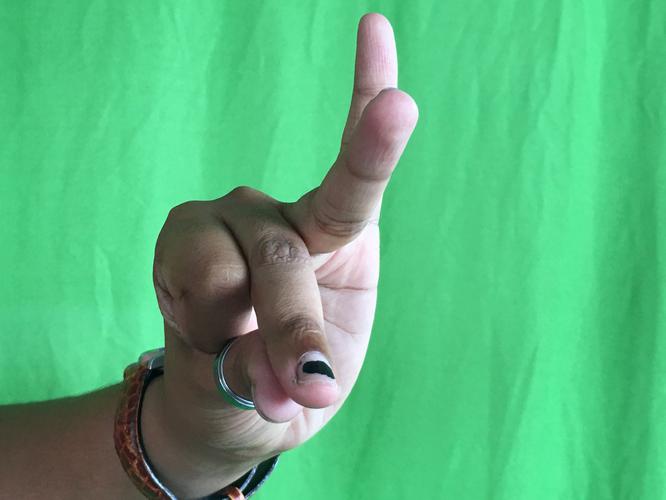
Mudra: Bramaram
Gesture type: single_hand